Centre of Full Employment and Equity

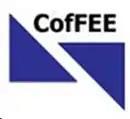

The Centre of Full Employment and Equity or CofFEE is an official research centre of the University of Newcastle, New South Wales, Australia, and has operated since 1998. CofFEE's membership is drawn from the disciplines of economics, politics, sociology and geography.